Carolina Dog

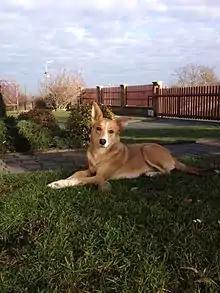
Pet Carolina dog at rest in a yard

Carolina dogs are medium-sized; their height ranges from , and weight from . The ears are characteristic and are erect, very long, and moderately slender, tapering up to elegantly pointed tips, and they can be individually turned to the direction of any sound, providing extremely sensitive hearing.